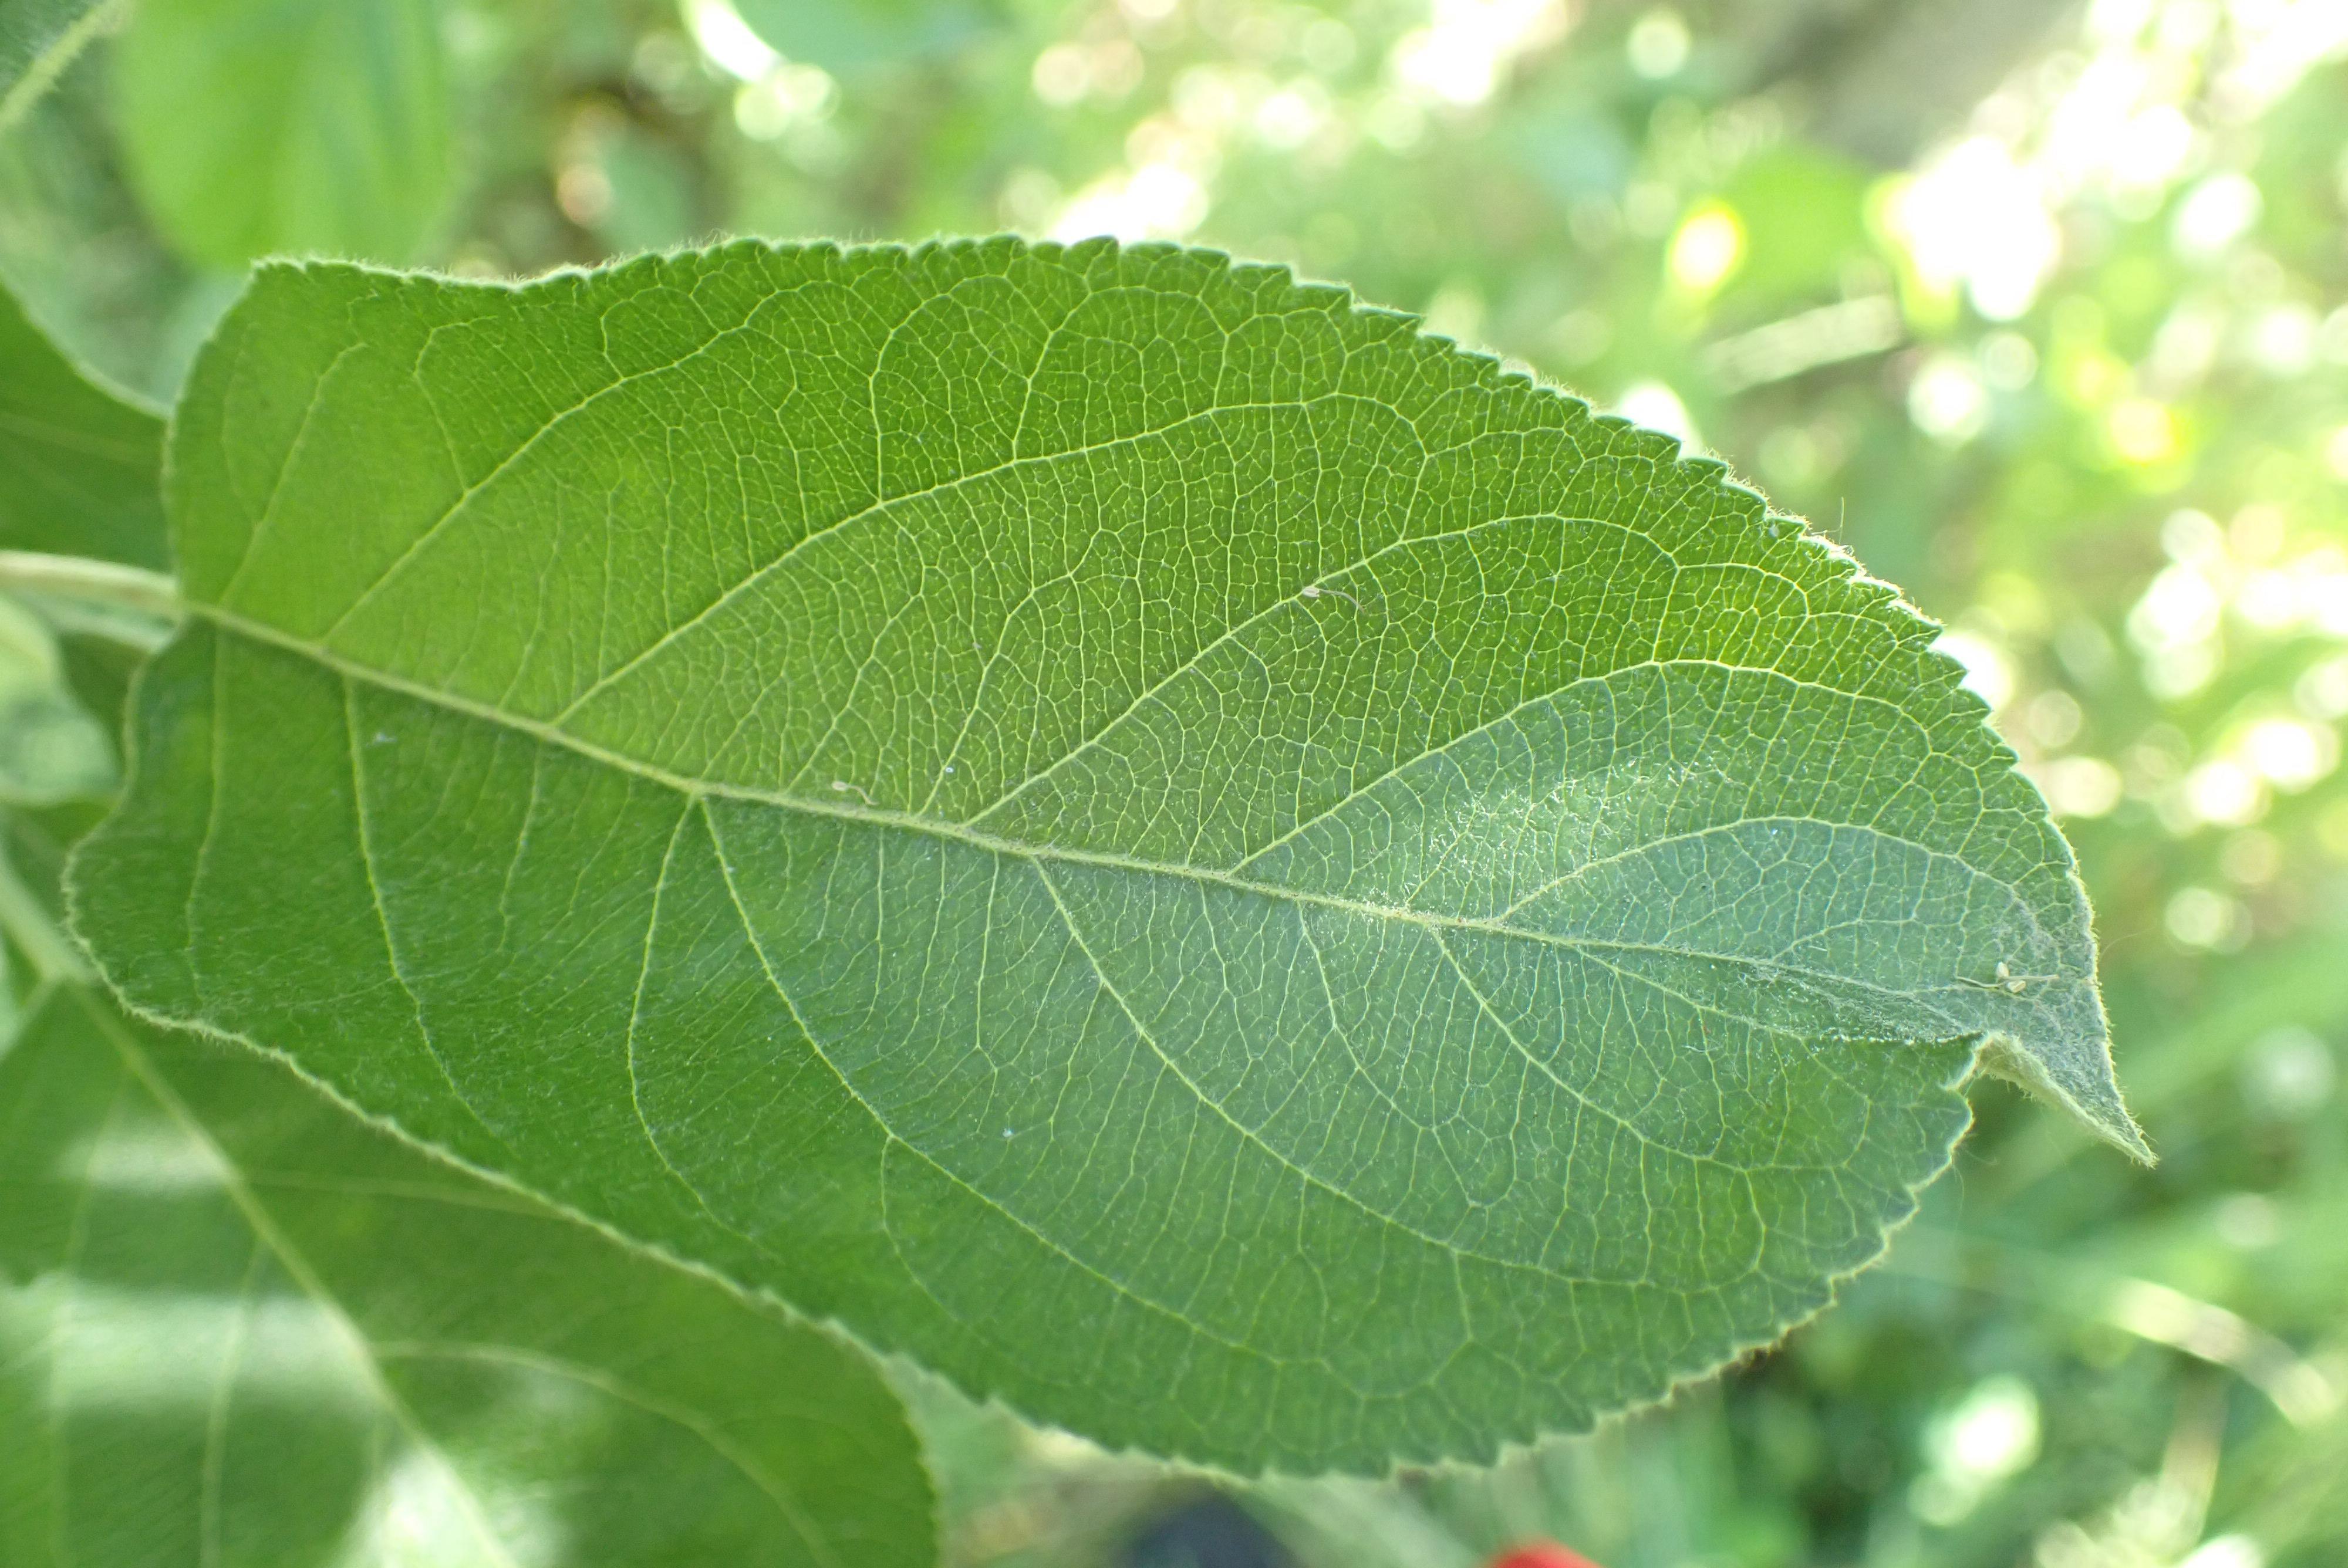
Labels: healthy